1932 Ford

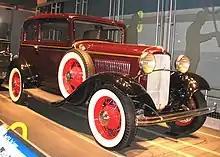
1932 Ford V8 Standard Tudor Model 18 with optional color-keyed wheels, white wall tires, and side mounts

When Ford introduced the Model A in late 1927, there were several competitors also offering four-cylinder cars, among them Chevrolet, Dodge, Durant, and Willys. That changed within a few years, soon leaving the new Plymouth the sole major make in the Ford's price class with a four.